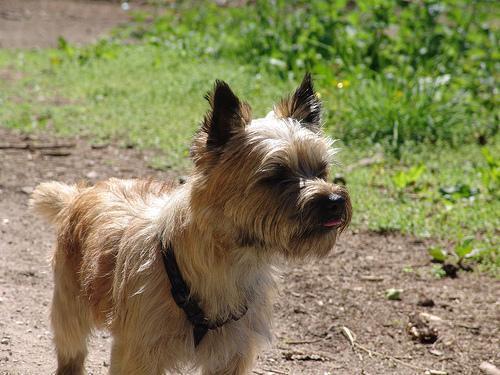
cairn